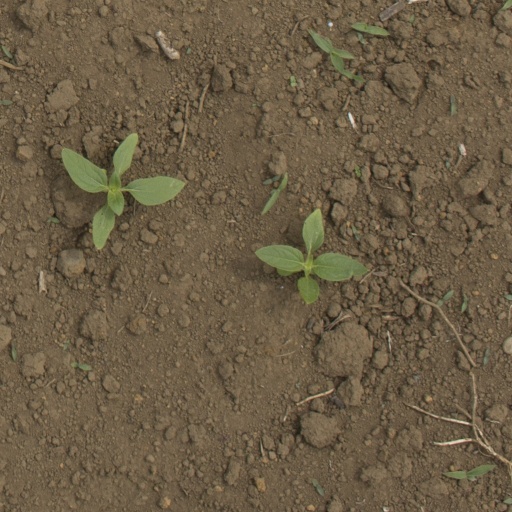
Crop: Jerusalem artichoke